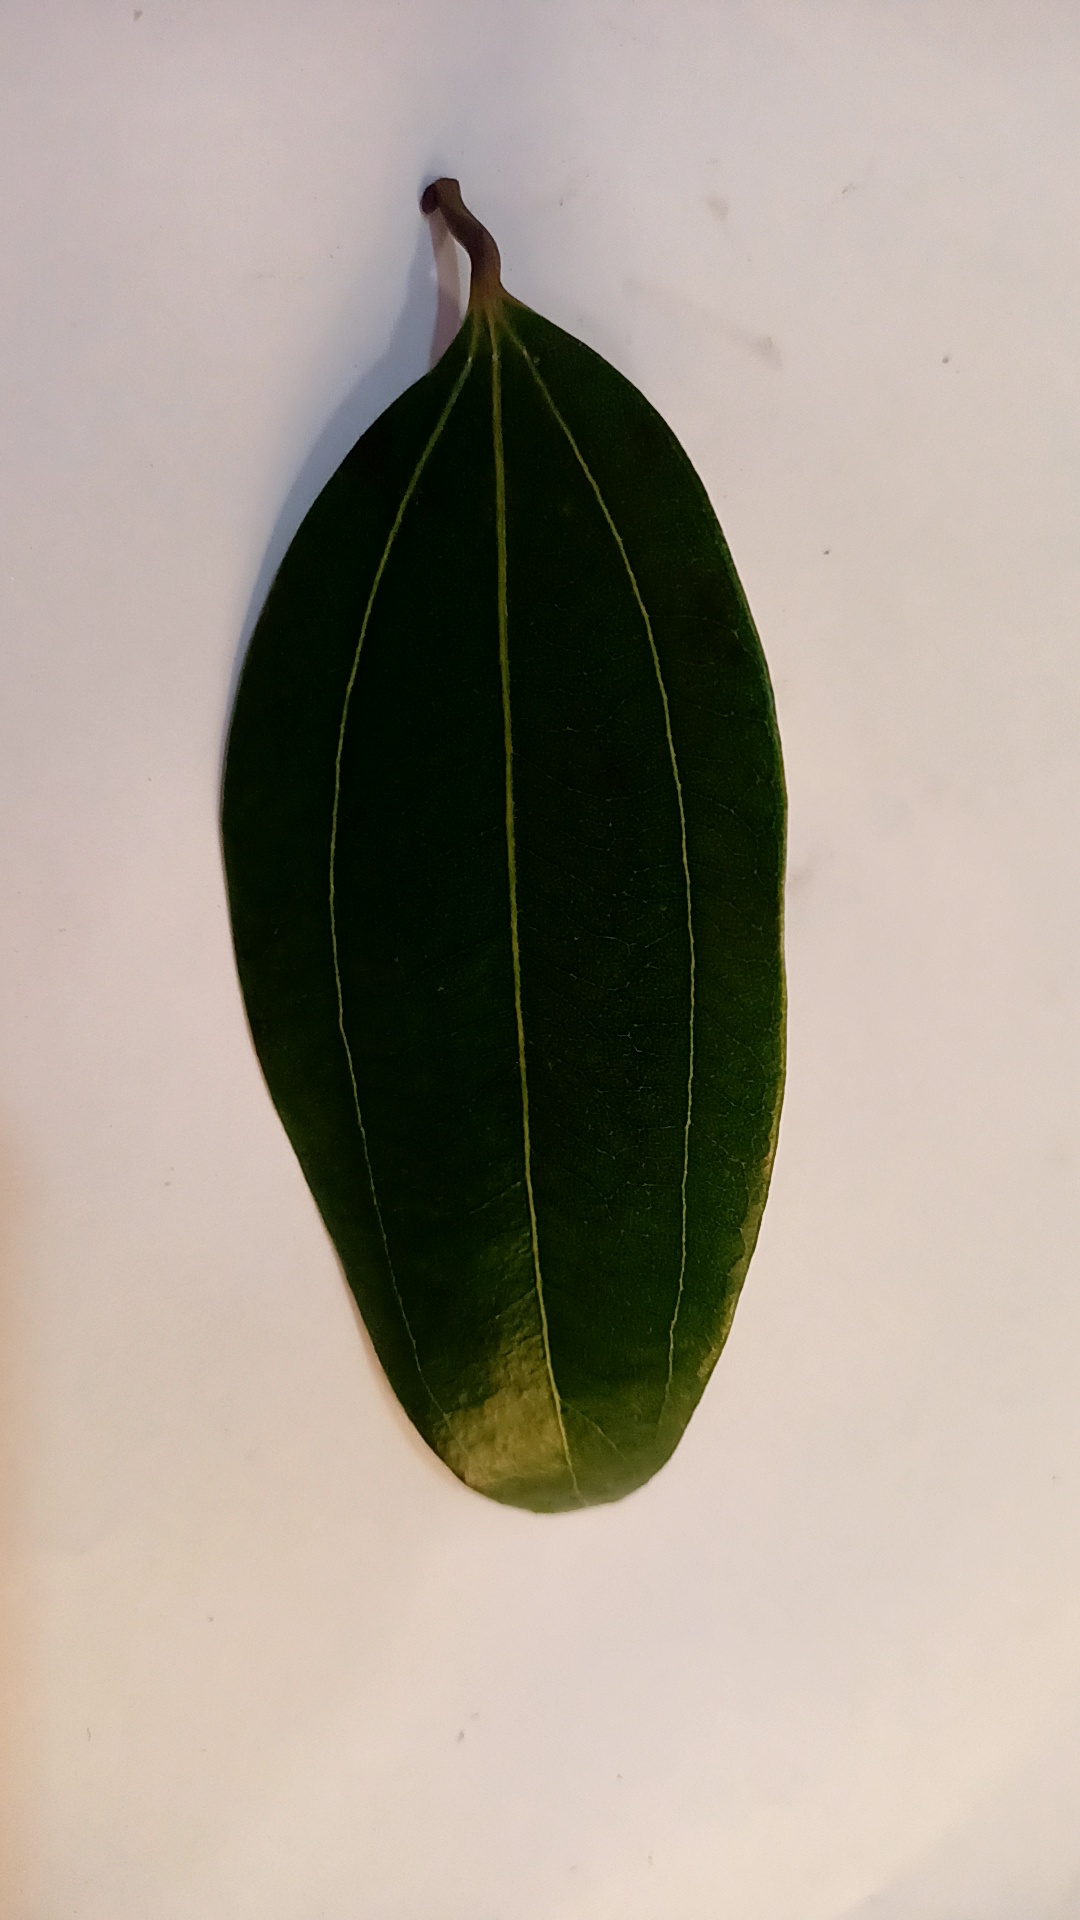
Label: Healthy